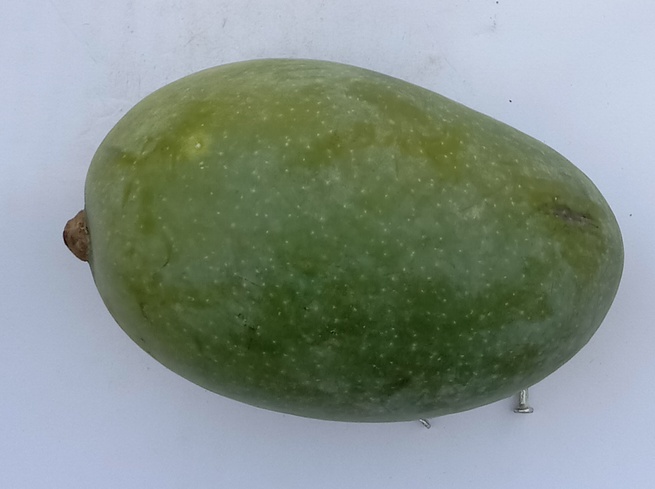
Mango variety: Chaunsa (Black)